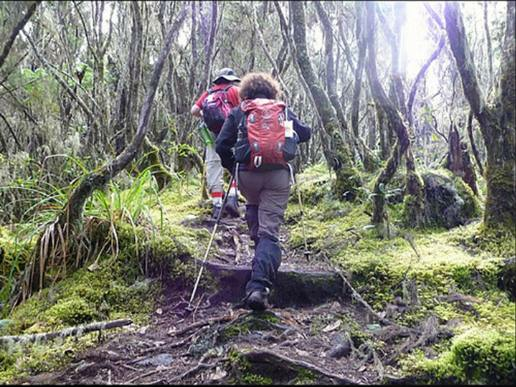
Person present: Yes